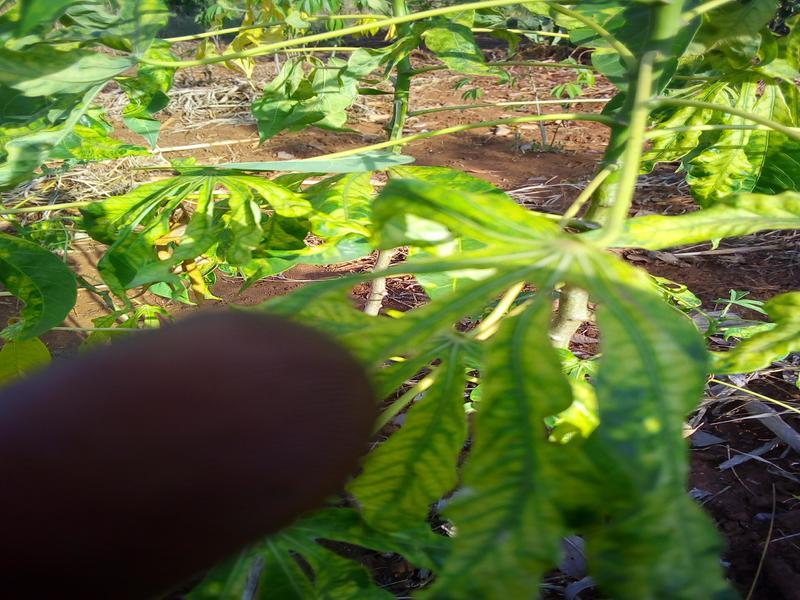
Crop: cassava
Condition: mosaic_disease